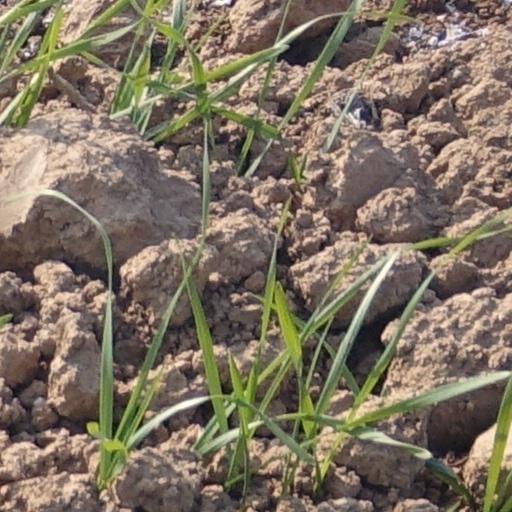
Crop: wheat